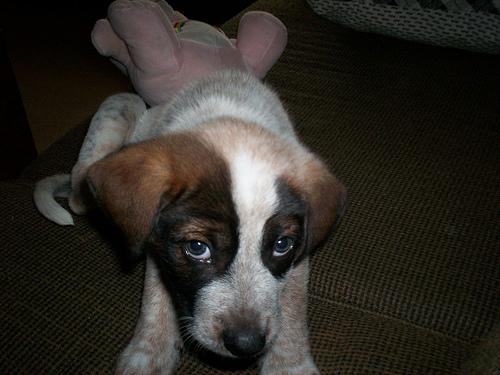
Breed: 217-n000050-bluetick